Silverball

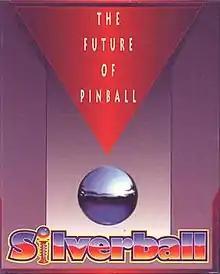
Cover art

Silverball is a 1993 pinball video game developed by Digital Extremes and Epic MegaGames and published by MicroLeague. It is basically a set of "Epic Pinball" tables distributed through retail. Silverball was the first set of pinball games created by James Schmalz and paved the way for the development of "Epic Pinball".